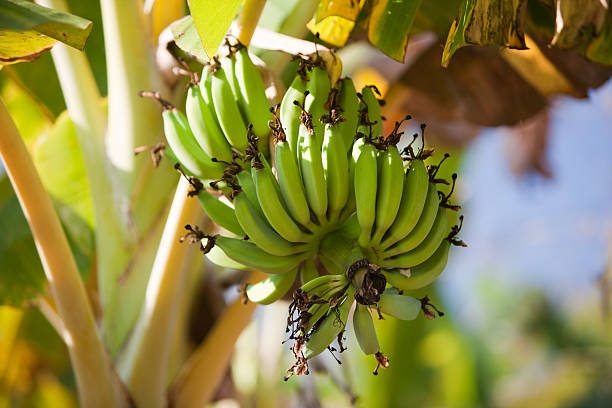
Label: banana